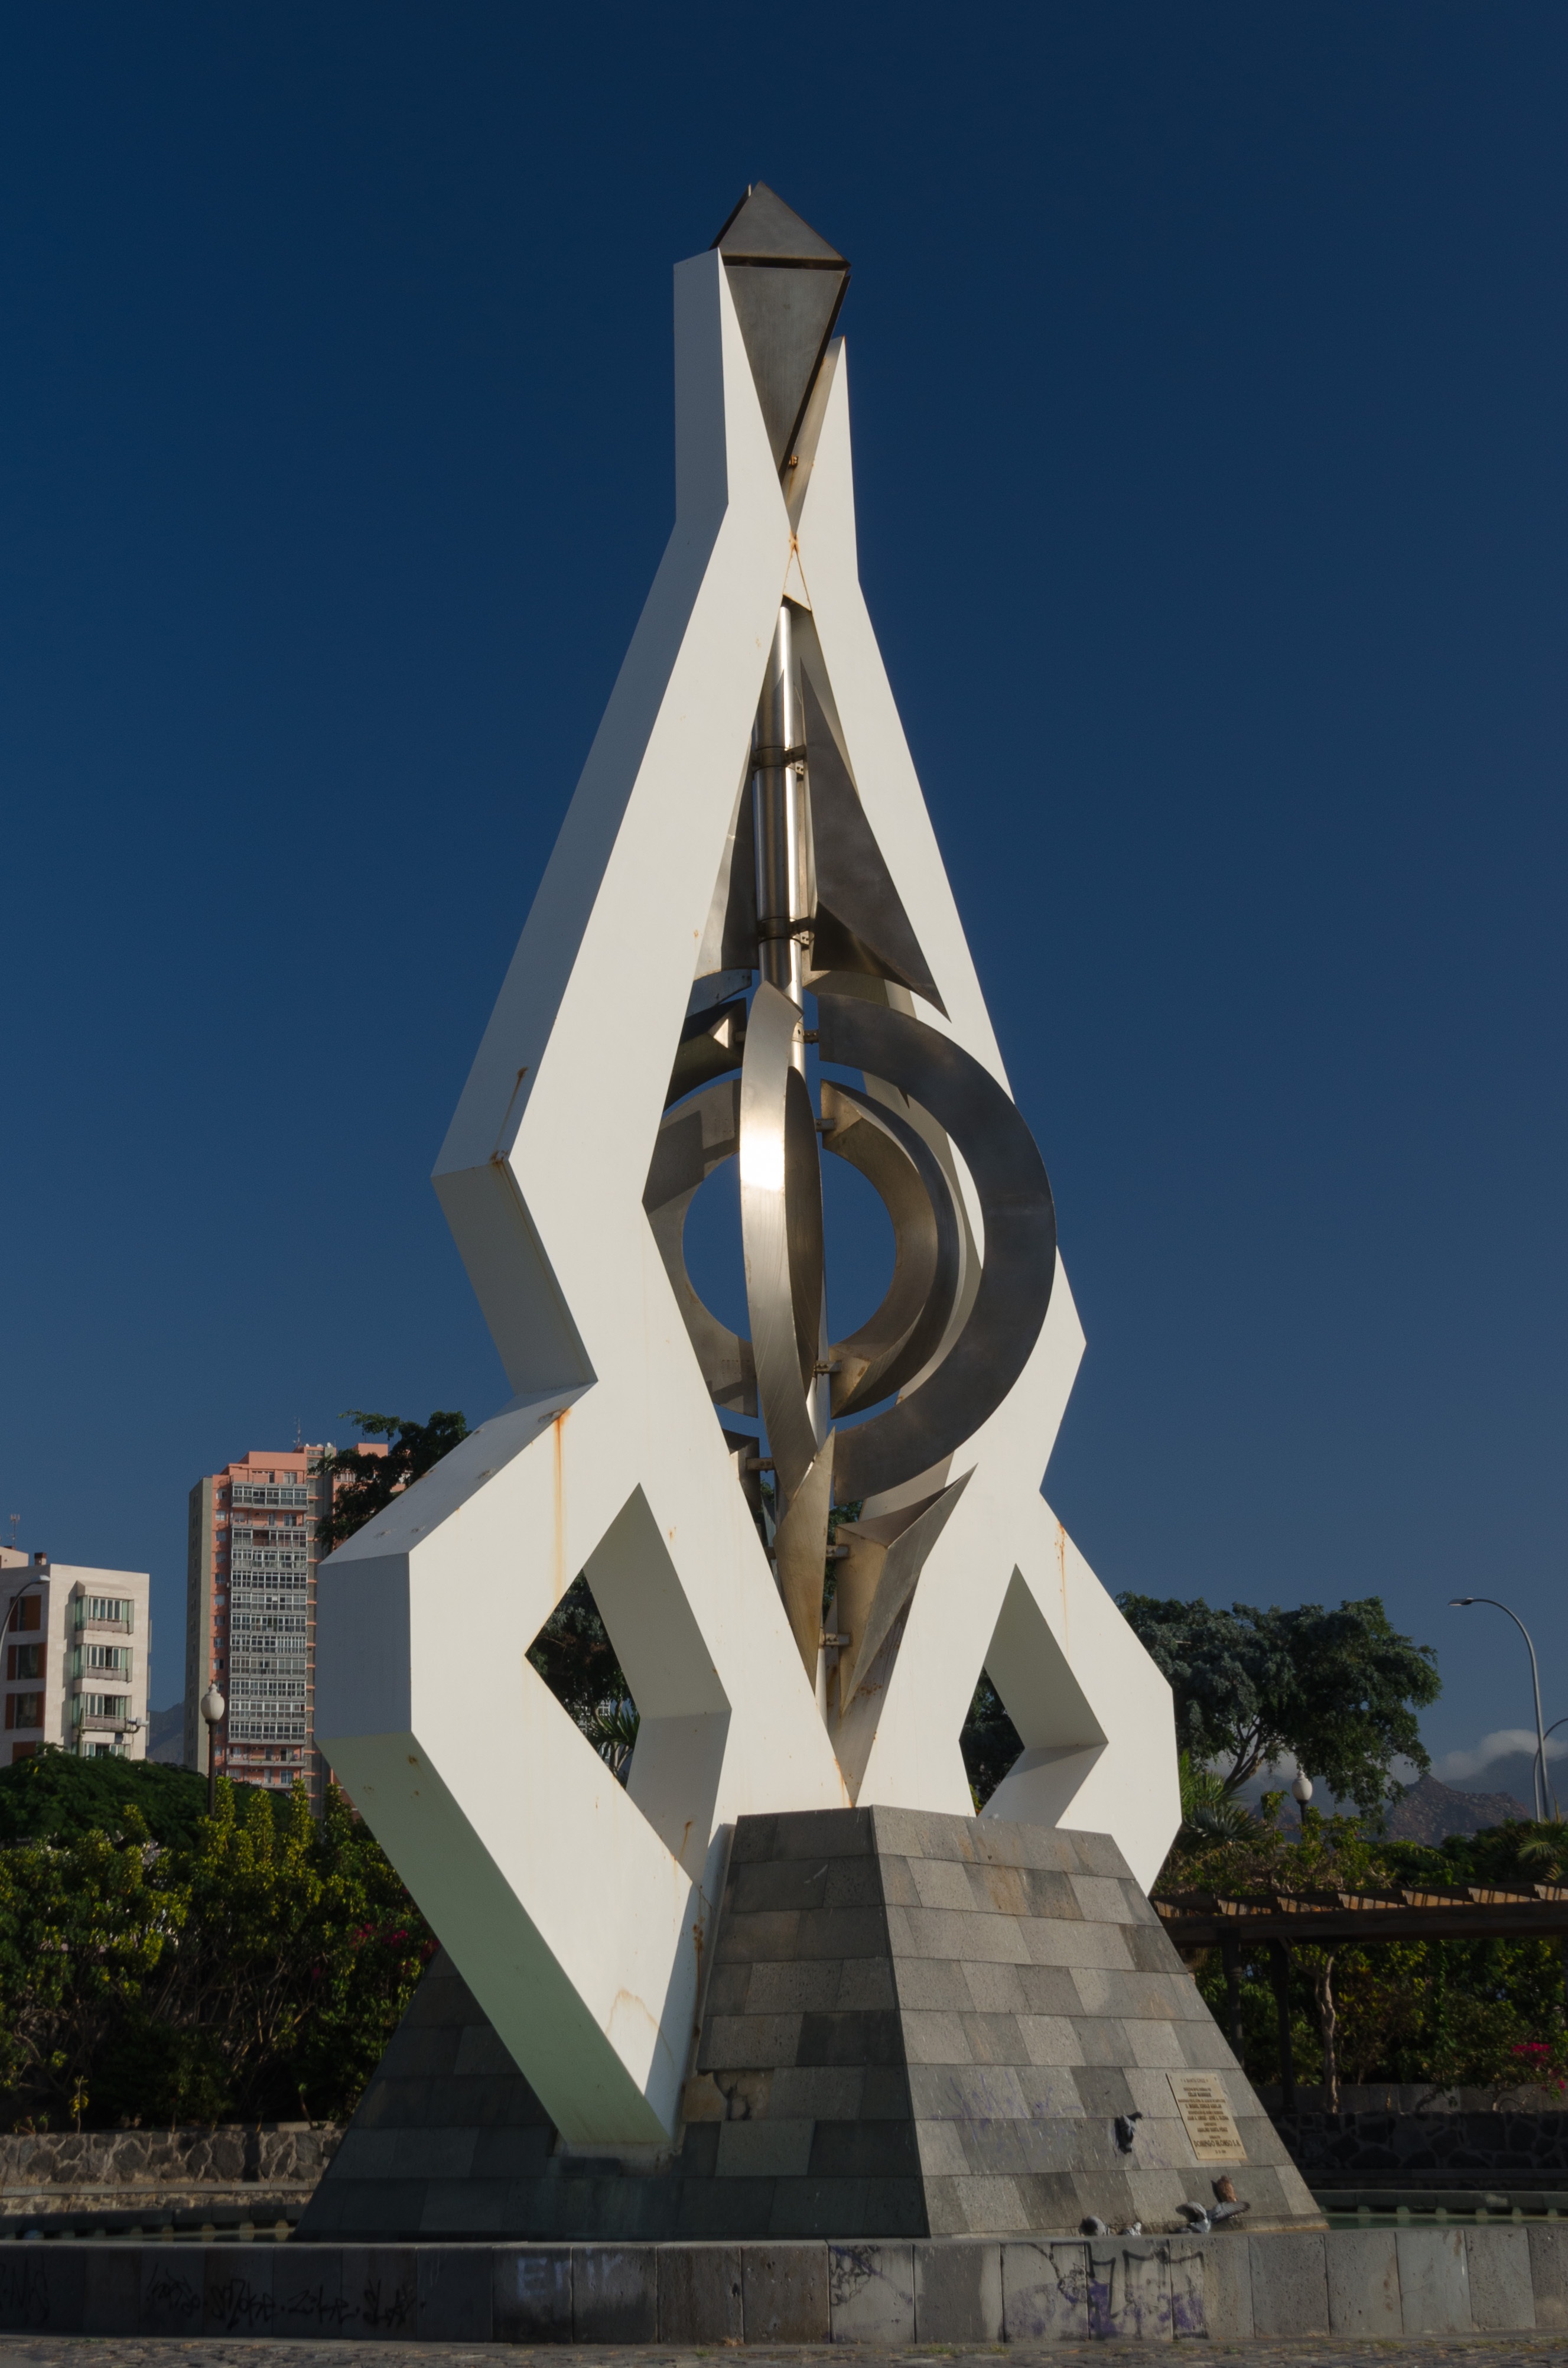
monument, statue, island, landmark, sculpture, memorial, spain, steeple, obelisk, canary islands, lanzarote, canary island